Peacefire (film)

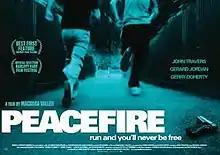
Film poster

Colin McNally is a troubled teenager being brought up by his widowed mother following his father's death. With his carefree attitude towards the political situation in Northern Ireland, Colin becomes involved in criminal activities. He and friends, Spuds and Jimbo begin to steal cars, take them for a joyride and later set fire to them. Following a car accident on one of their joyrides, Colin and his friends escape with only a few minor injuries and are arrested. While he and his friends are separately being questioned, a policeman makes Colin an offer - either he helps the police by becoming an informant in bringing down a top IRA man or he and his friends will be sent to prison.